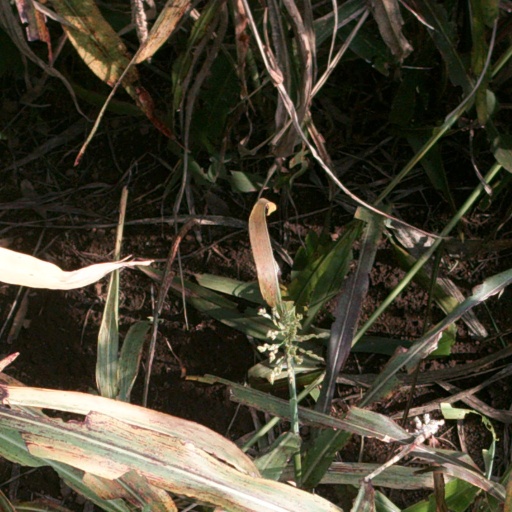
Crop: sorghum